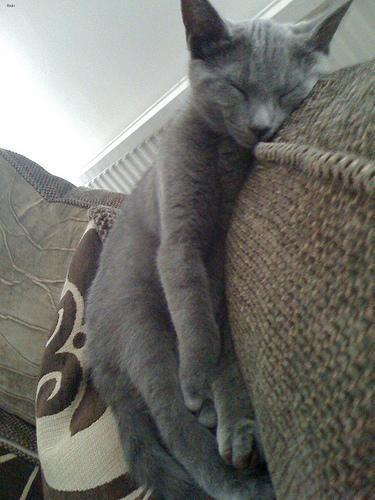
Russian Blue